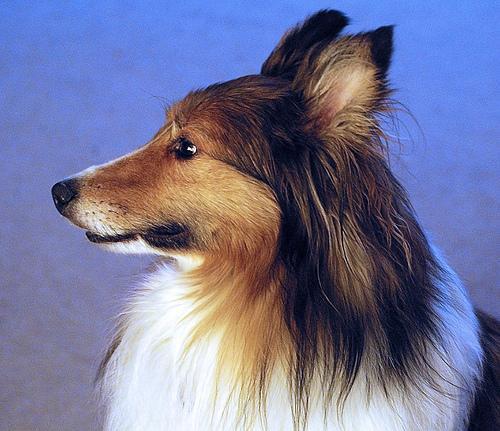
Shetland_sheepdog